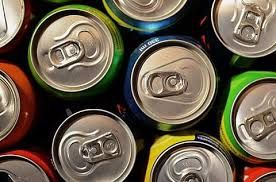
Label: metal